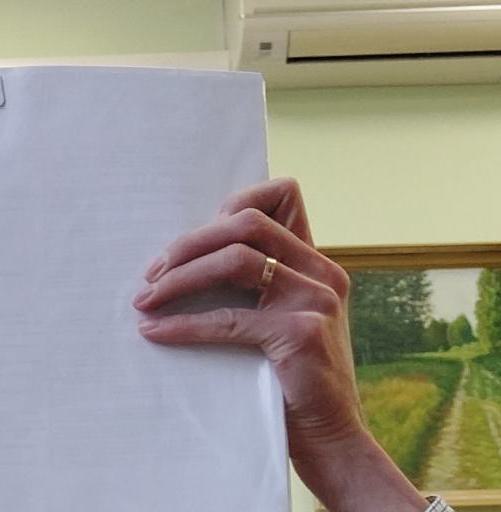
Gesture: no_gesture